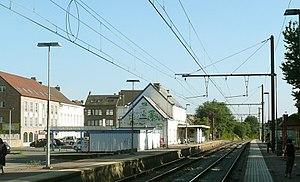
Gare de Waterloo (Belgique) en 2011 direction Charleroi
La gare de Waterloo est une gare ferroviaire belge de la ligne 124, de Bruxelles-Midi à Charleroi-Sud, située sur le territoire de la commune de Waterloo dans la province du Brabant wallon en Région wallonne.